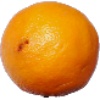
Label: lemon_meyer